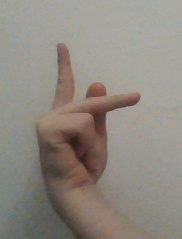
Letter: dha